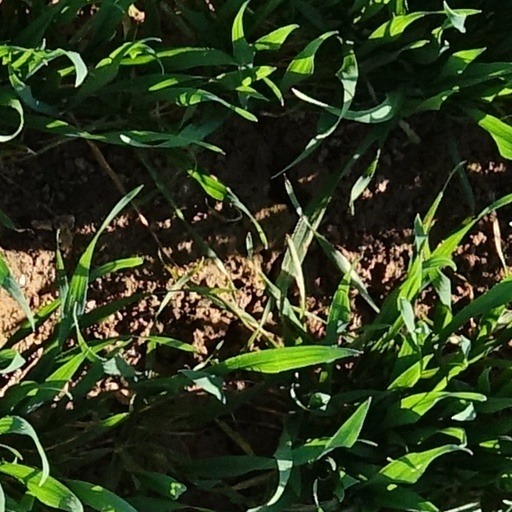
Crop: wheat